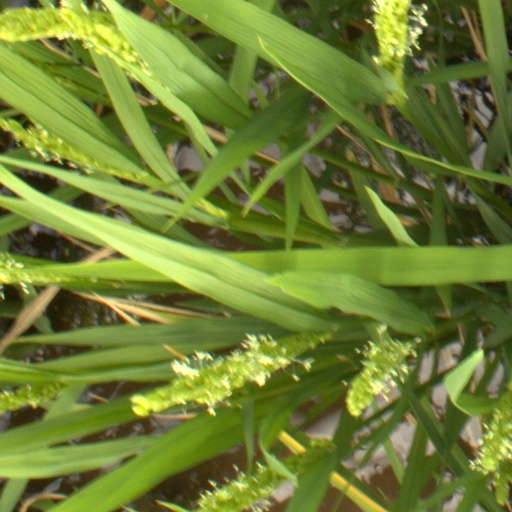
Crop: rice